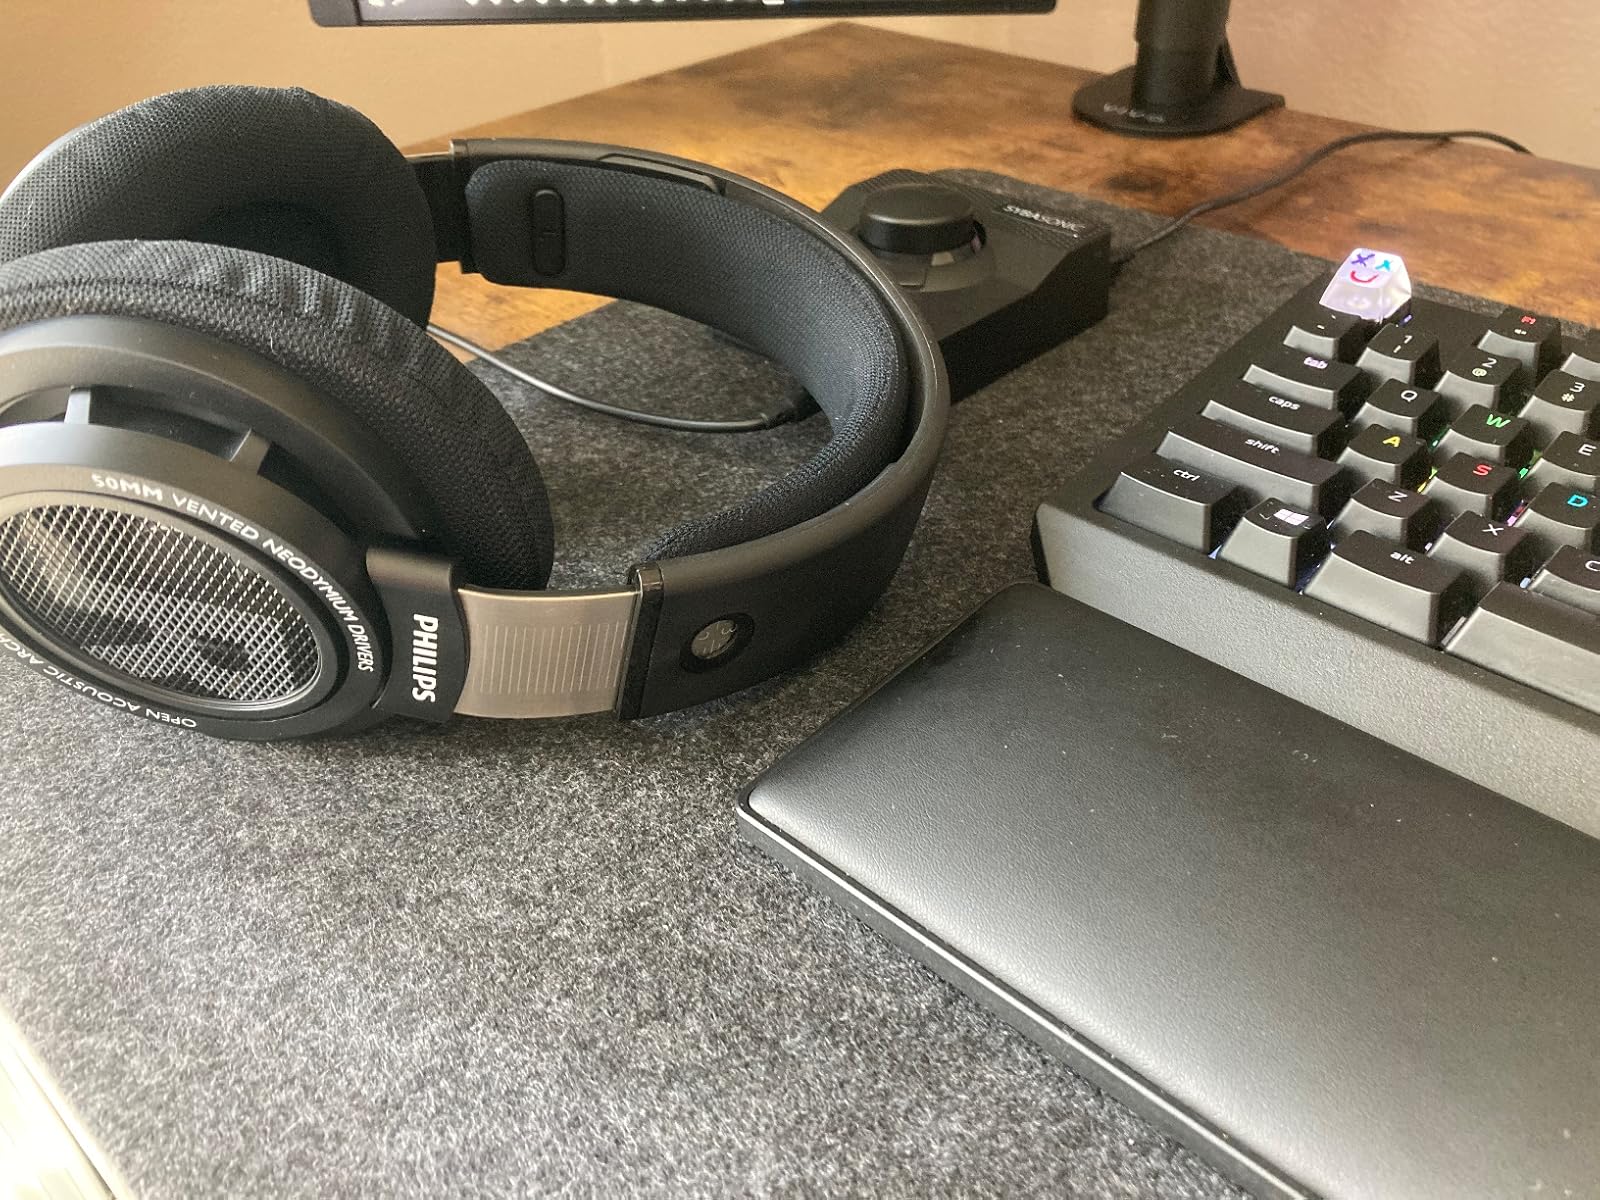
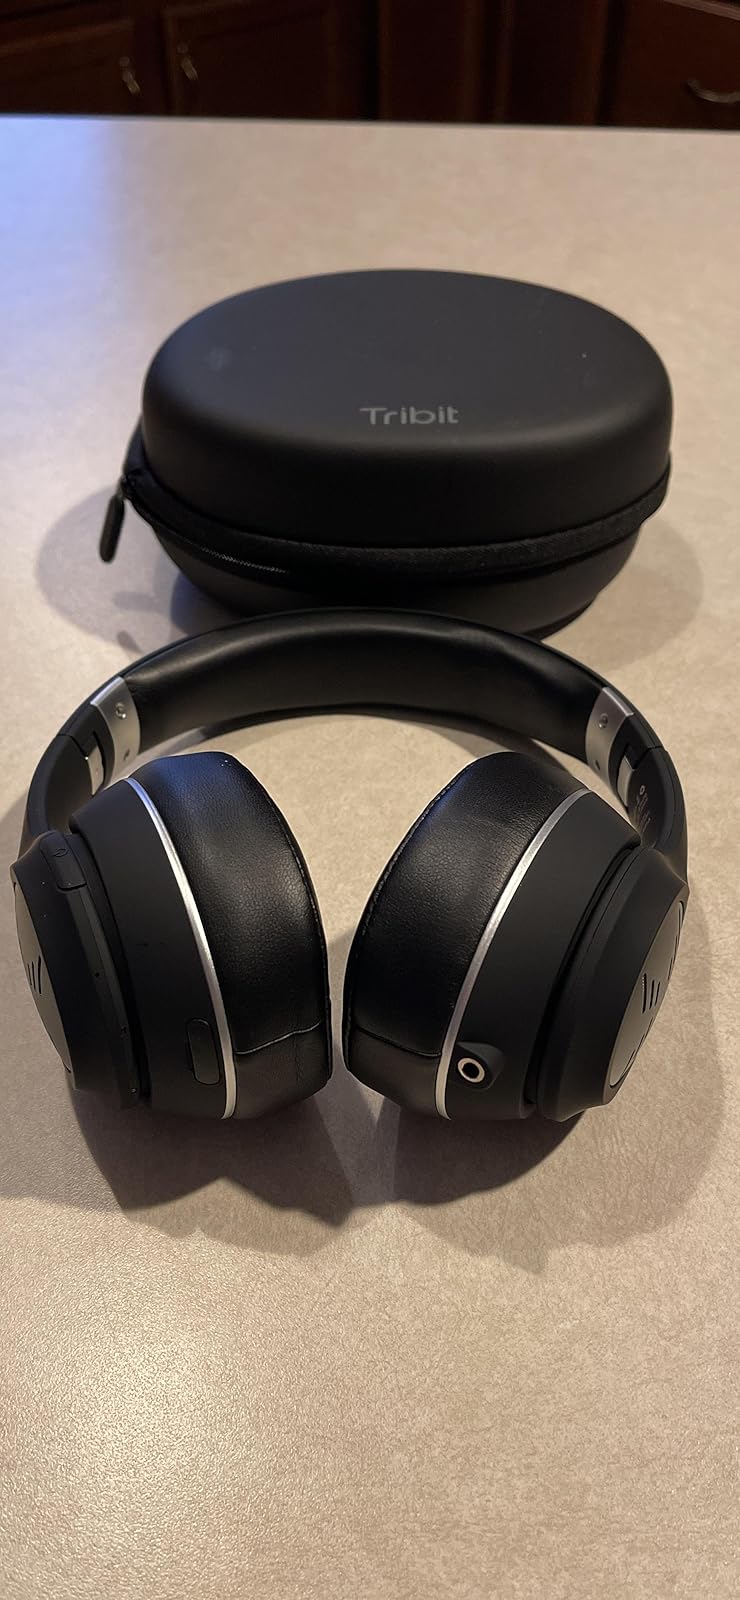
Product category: headphones
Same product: no